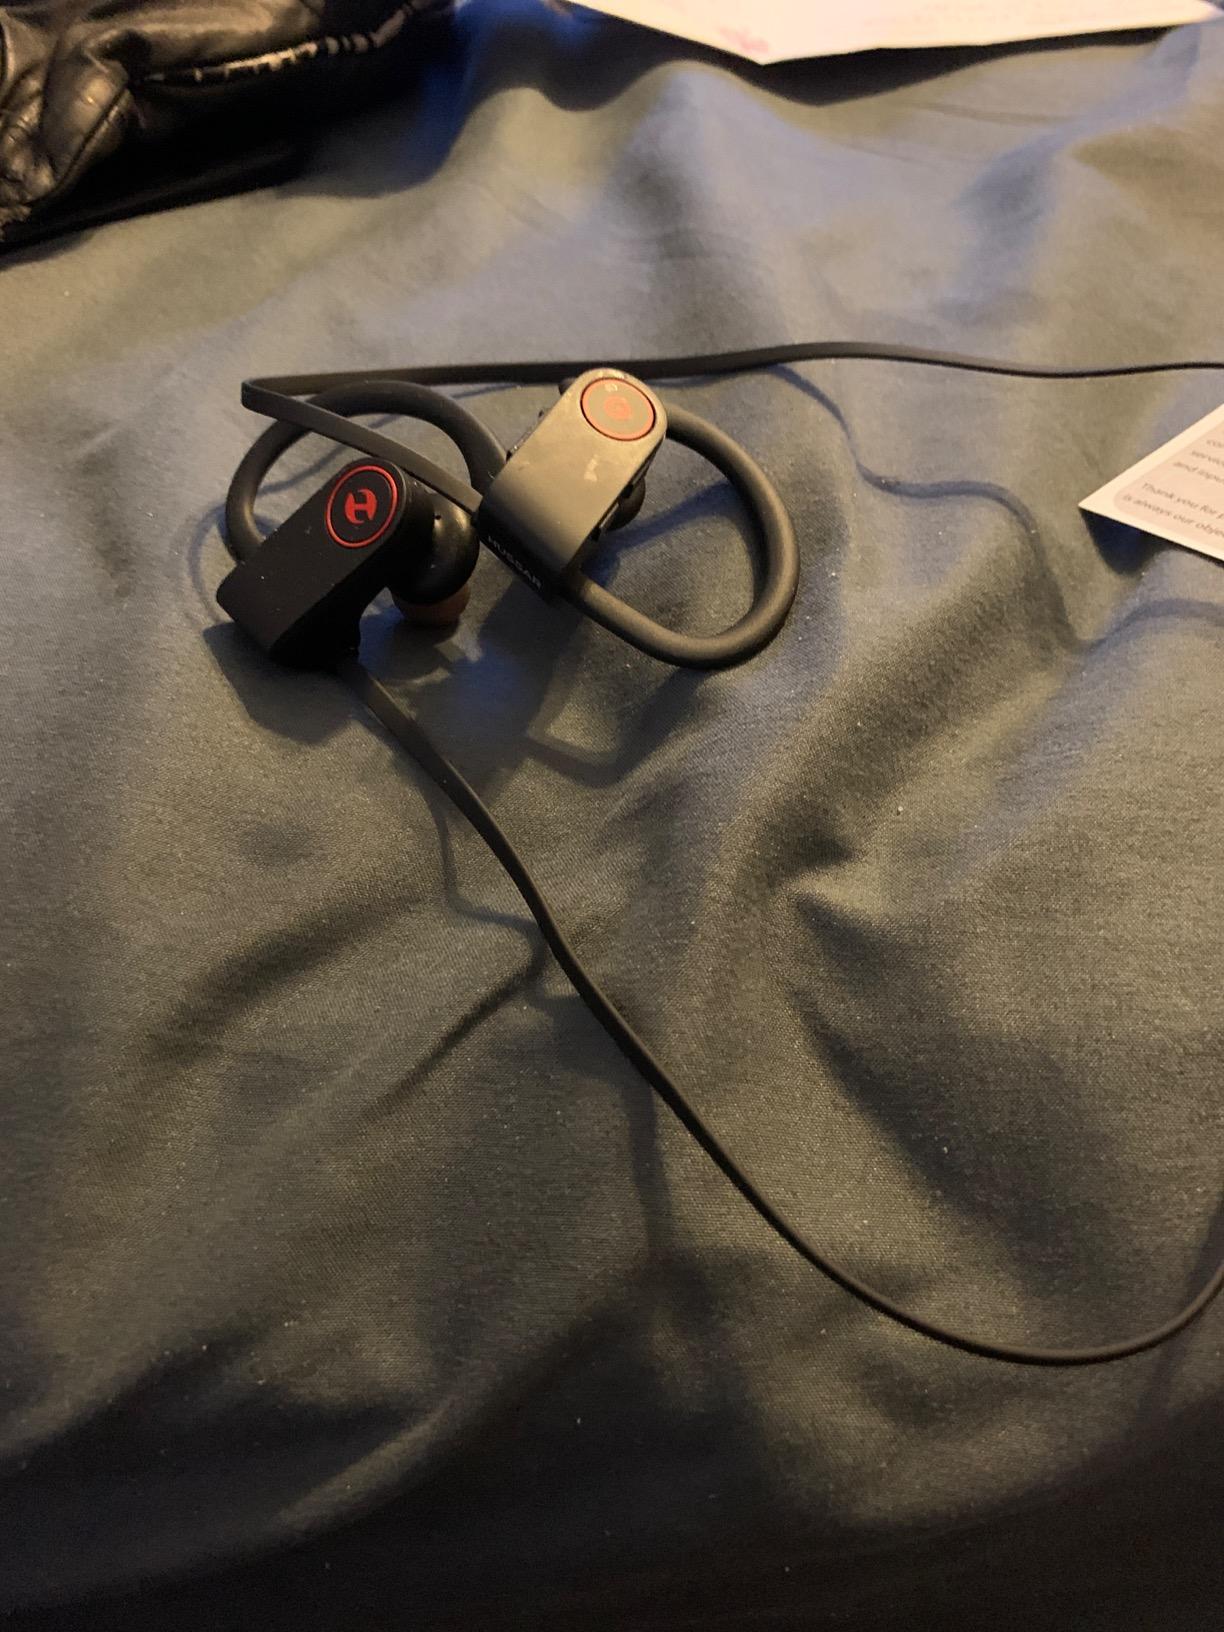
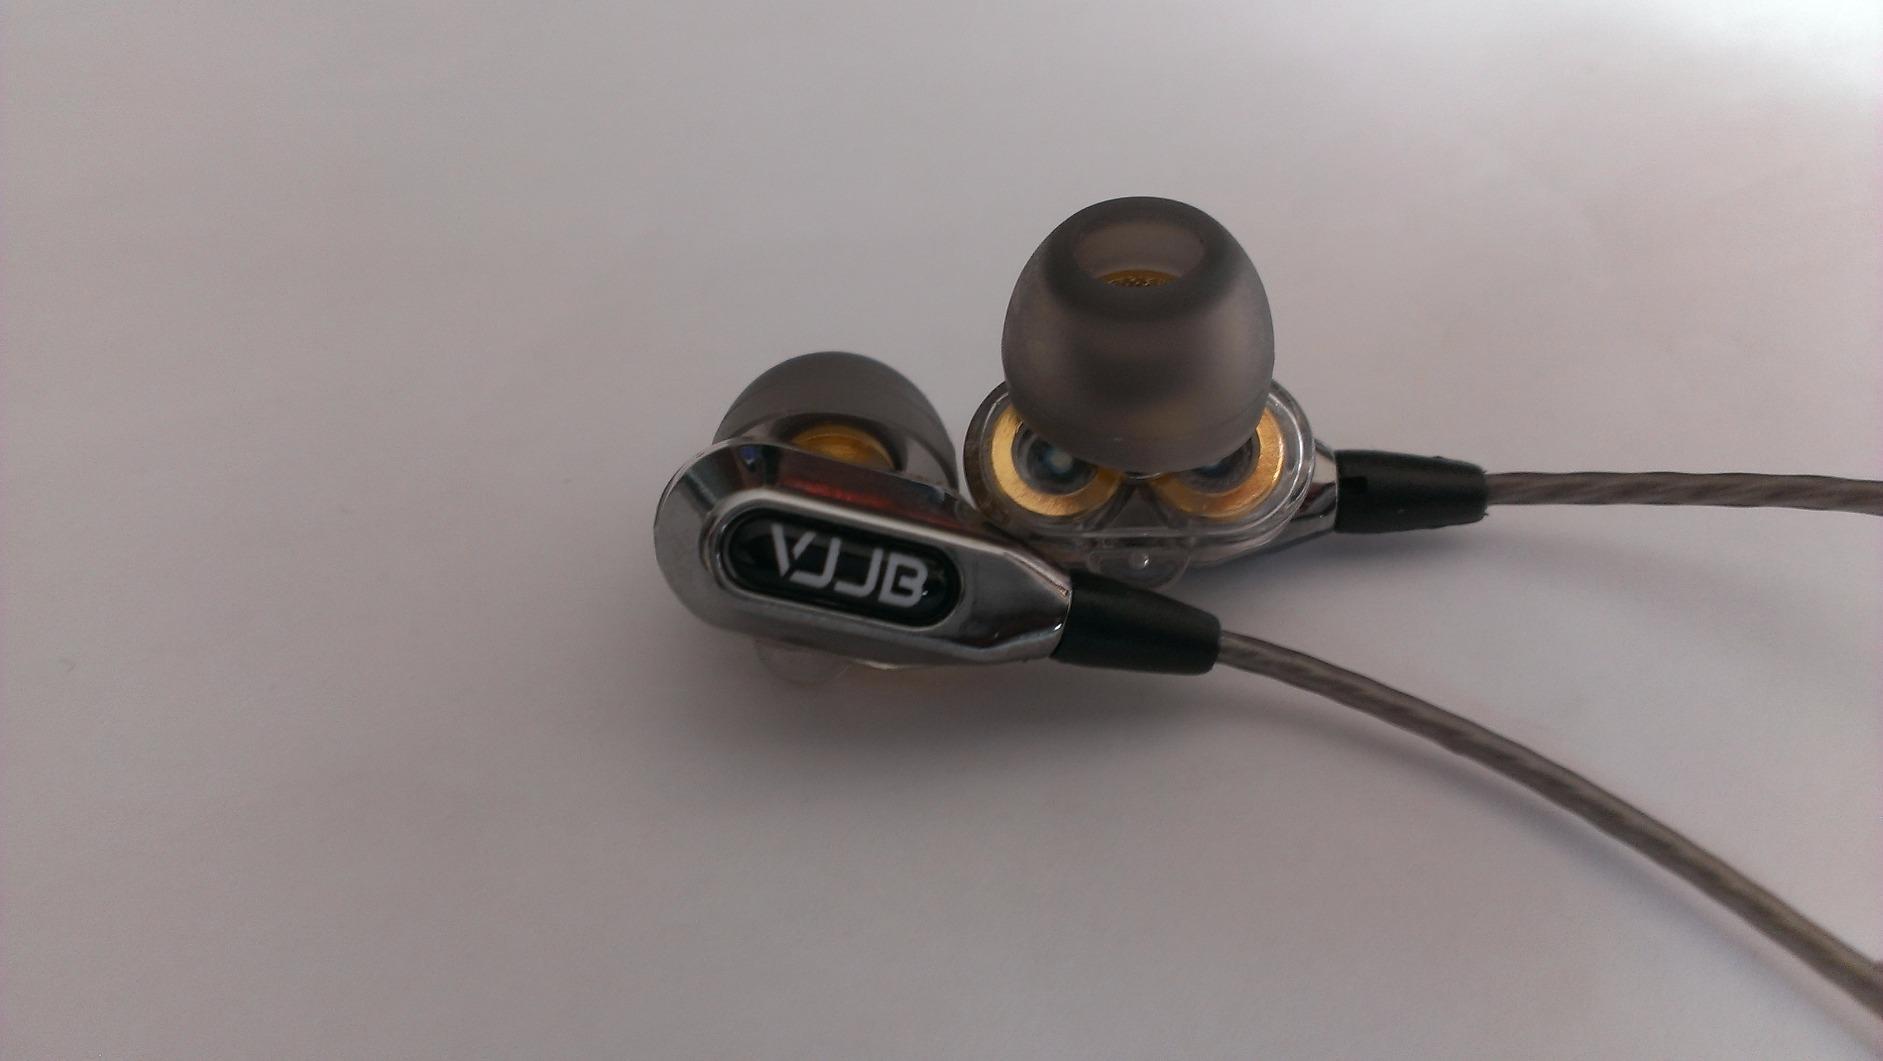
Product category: headphones
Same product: no